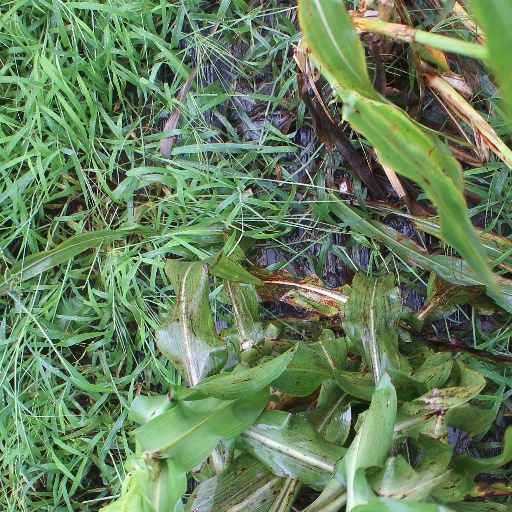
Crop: sorghum